John Adams (composer)

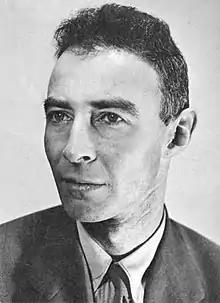
Adams' third opera, "Doctor Atomic", is about J. Robert Oppenheimer (shown above, in 1944) and the development of the atomic bomb in 1945.

Written for the Los Angeles Philharmonic to celebrate the opening of Disney Hall in 2003, "The Dharma at Big Sur" (2003) is a two-movement work for solo electric six-string violin and orchestra. Adams wrote that with "Dharma", he "wanted to compose a piece that embodied the feeling of being on the West Coast – literally standing on a precipice overlooking the geographic shelf with the ocean extending far out to the horizon". Inspired by the music of Lou Harrison, the piece calls for some instruments (harp, piano, samplers) to use just intonation, a tuning system in which intervals sound pure, rather than equal temperament, the common Western tuning system in which all intervals except the octave are impure.